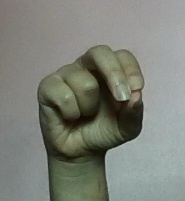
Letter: gaaf